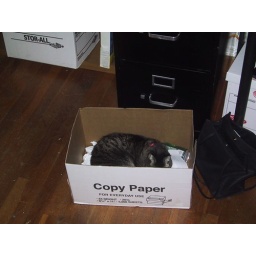
Emily in a paper box